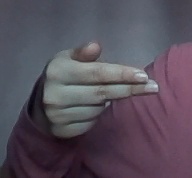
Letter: ghain